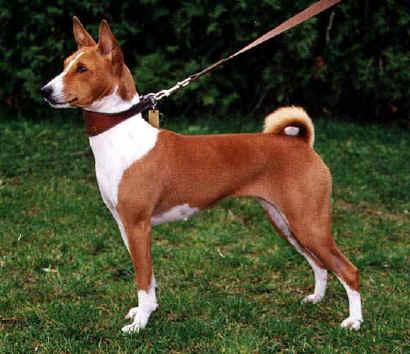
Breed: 243-n000103-basenji